Jayshree Khadilkar

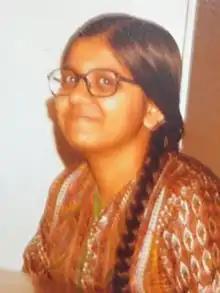
Rio de Janeiro, 1979

Jayshree Khadilkar Pande (born 25 April 1962) is an Indian chess player who was awarded the FIDE title of Woman International Master (WIM) in 1979. She was the first Indian woman to achieve this title. She is the first player from India to achieve this title and won the Indian women's championship four times.